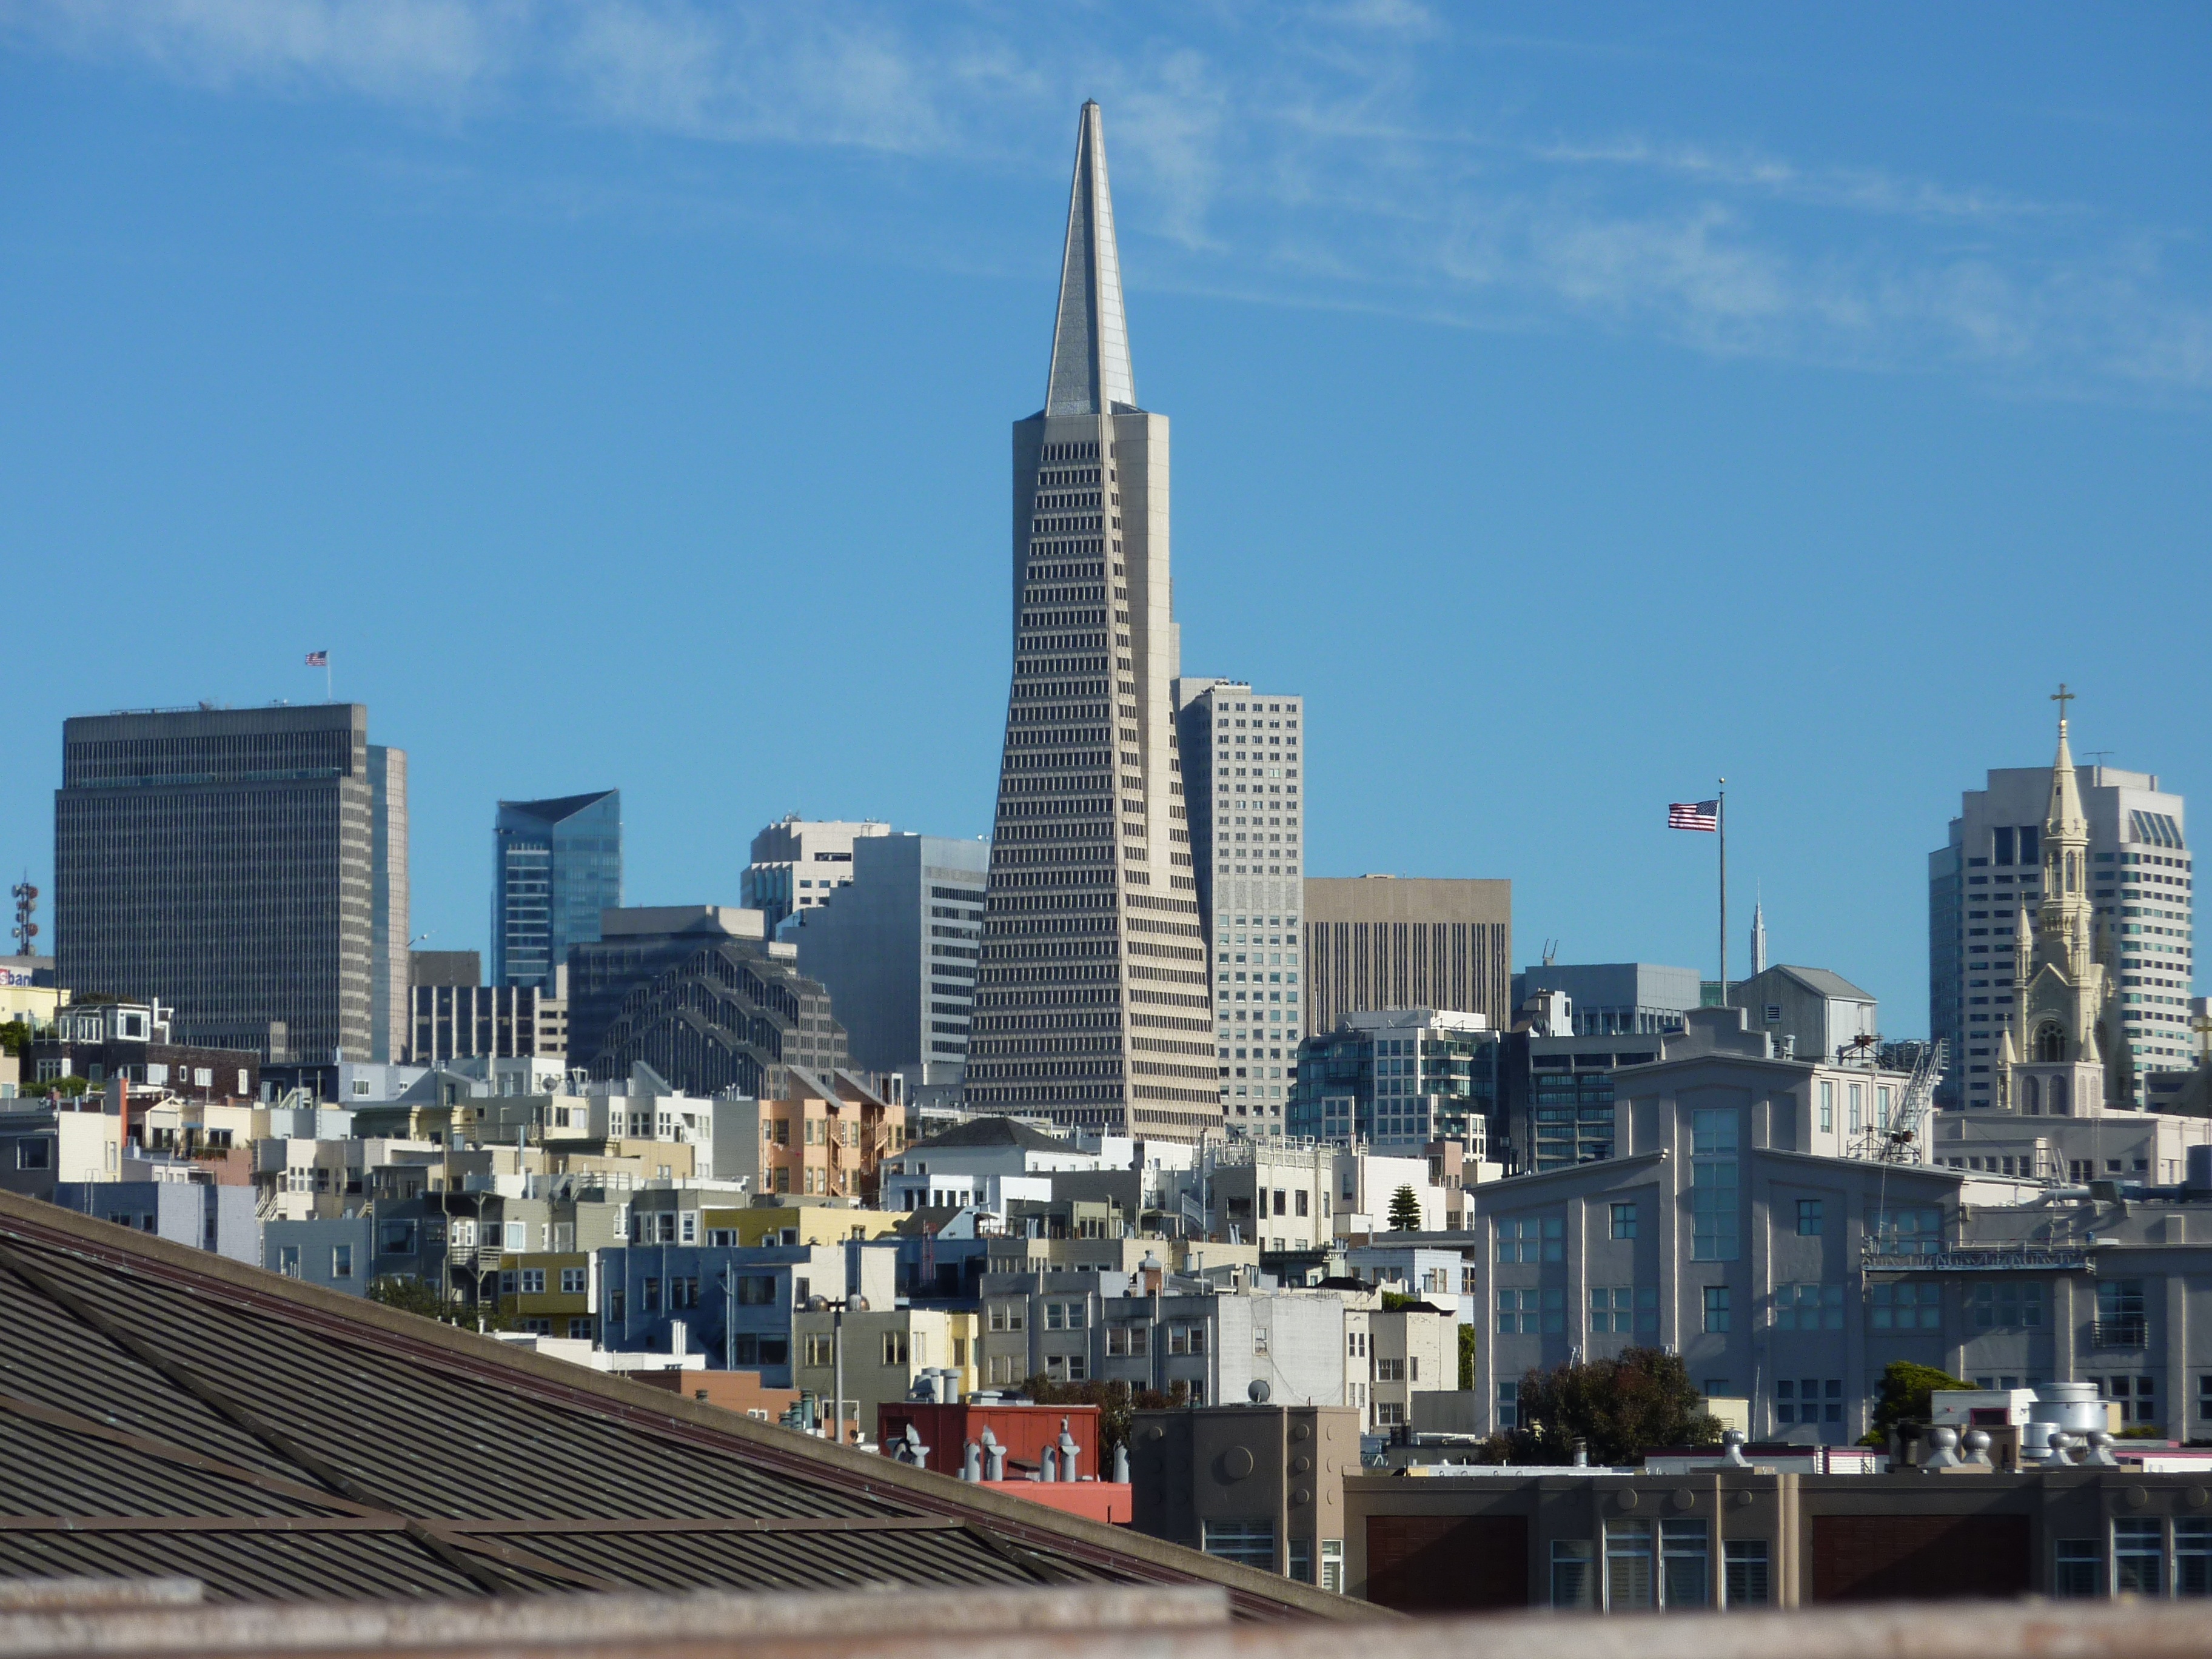
horizon, skyline, city, skyscraper, cityscape, downtown, san francisco, tower, usa, america, landmark, california, tower block, metropolis, urban area, residential area, geographical feature, human settlement, metropolitan area